Maeda Toshiie

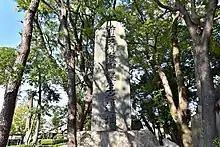
Maeda Toshiie's birthplace monument(Nakagawa-ku, Nagoya)

His father was Maeda Toshimasa and his wife was Maeda Matsu. His childhood name was "Inuchiyo" (犬千代).